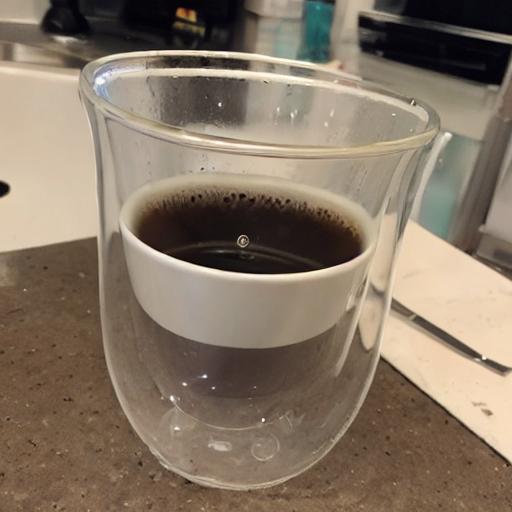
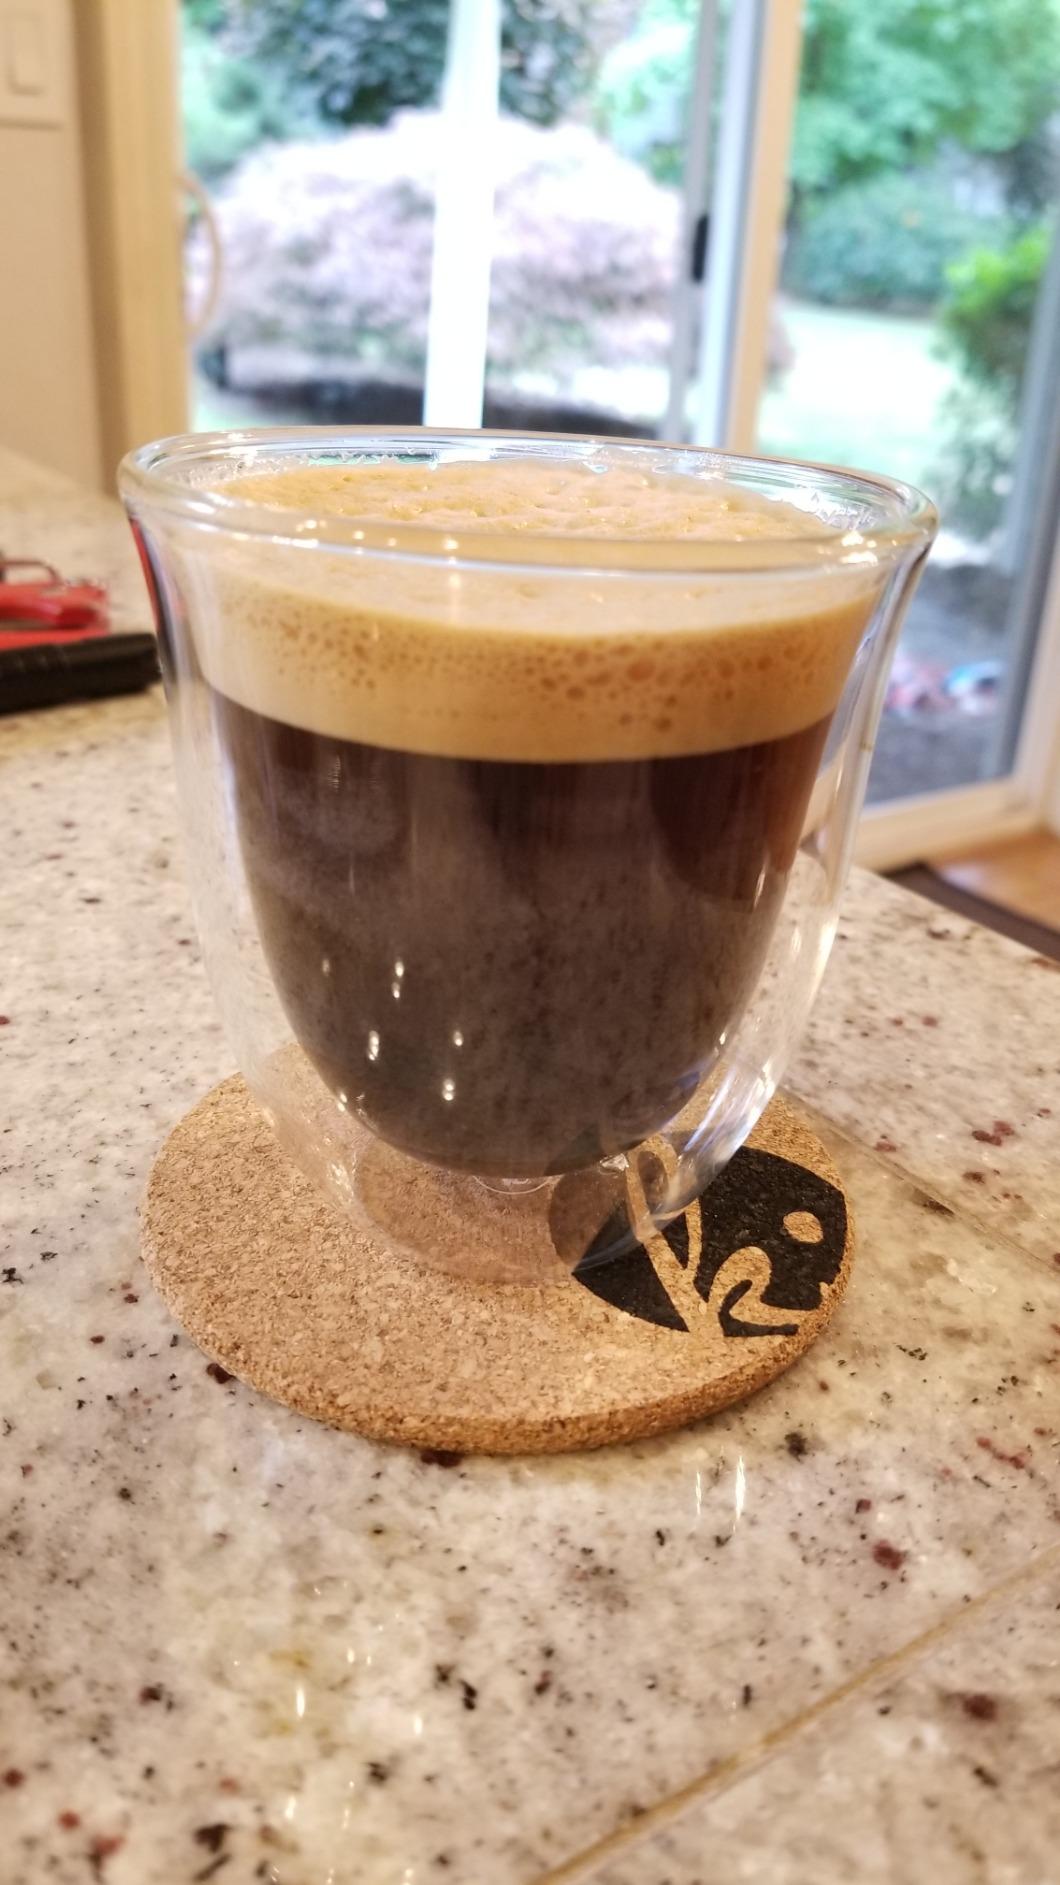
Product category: items_mug
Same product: no